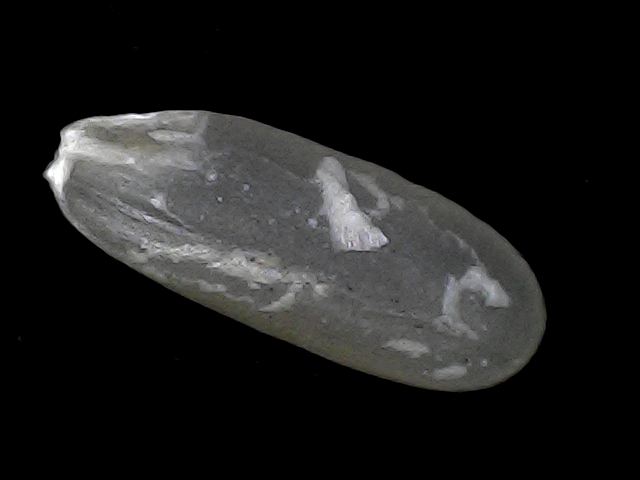
Rice variety: BD30